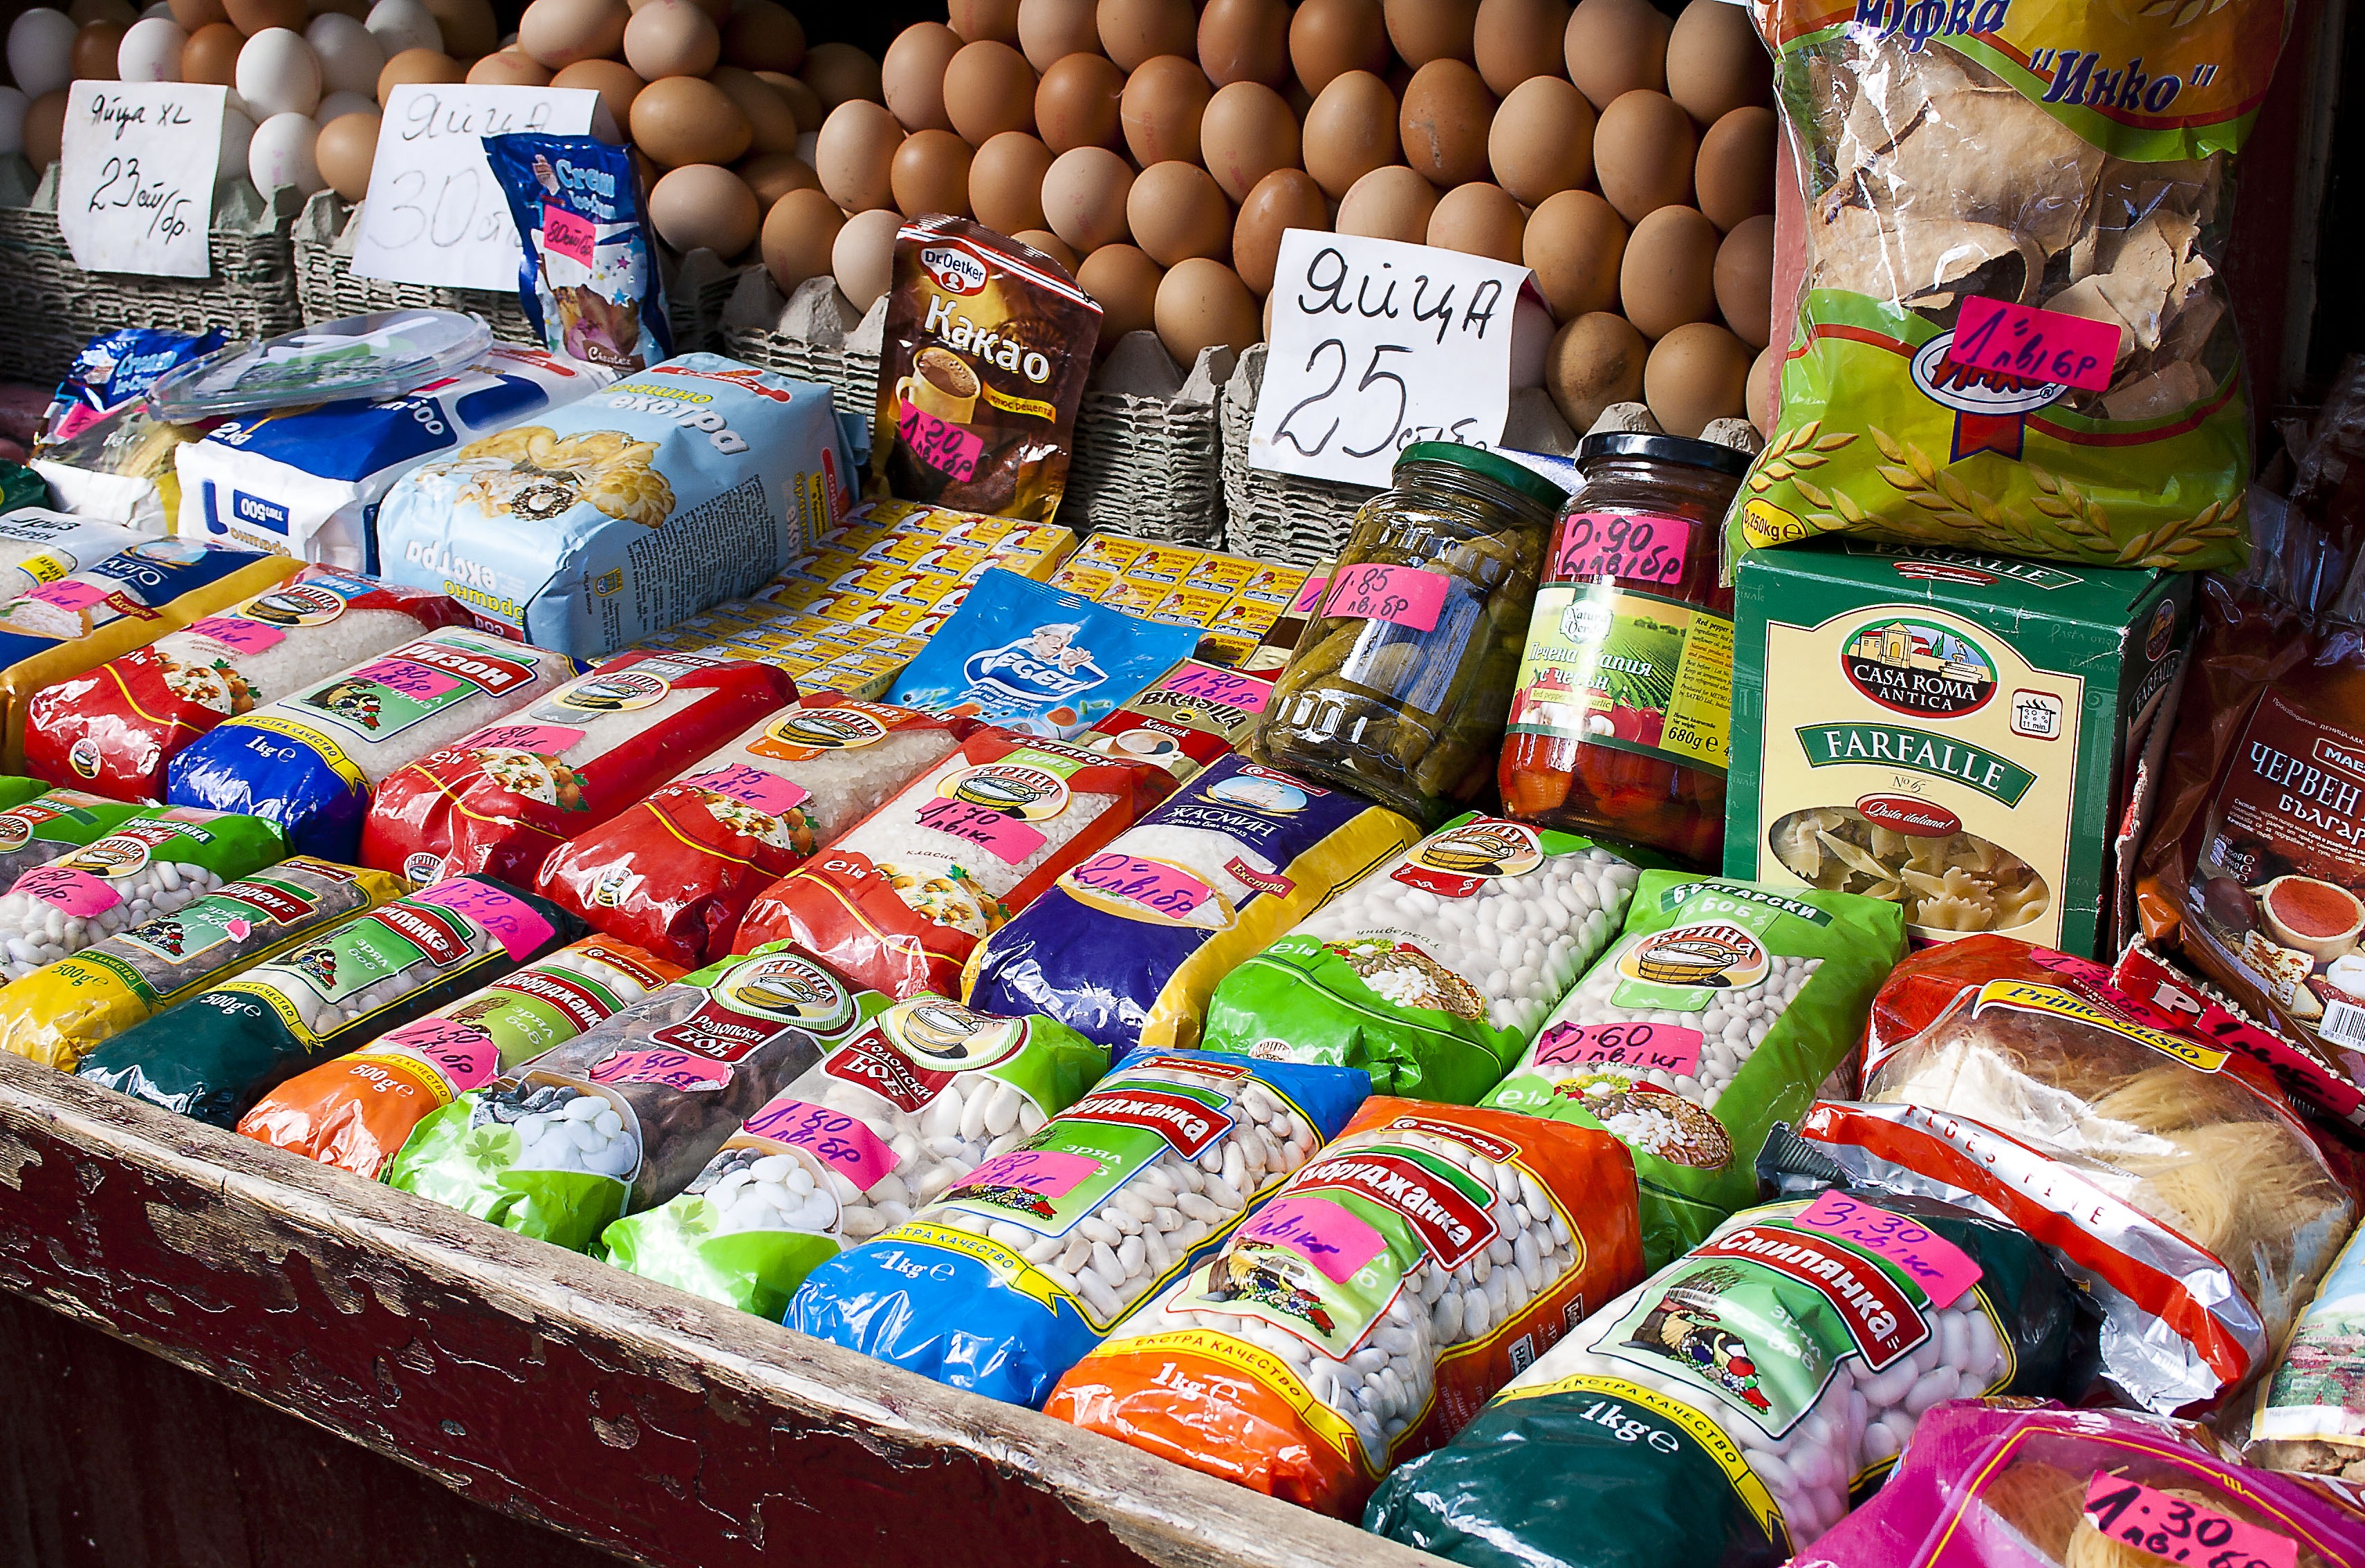
city, counter, food, vendor, color, bazaar, market, marketplace, dessert, eat, pasta, rice, public space, background, grocery store, seller, sweetness, goods, peddler, alimentari, human settlement, market street